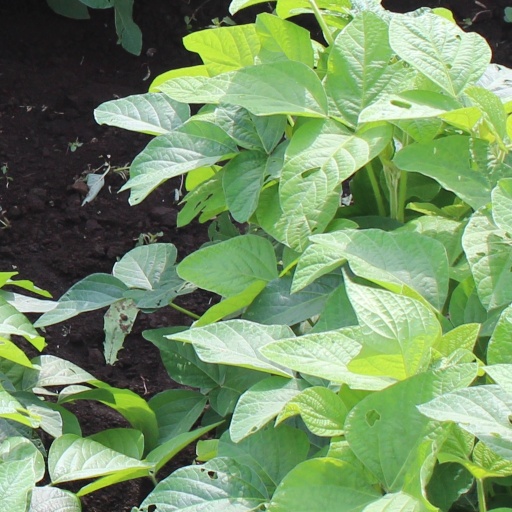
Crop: soybean